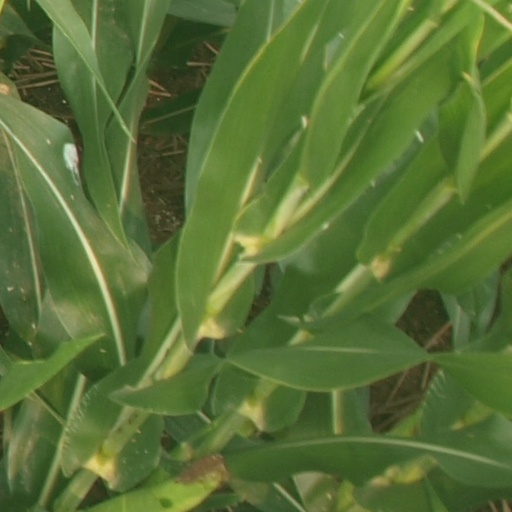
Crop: maize; corn